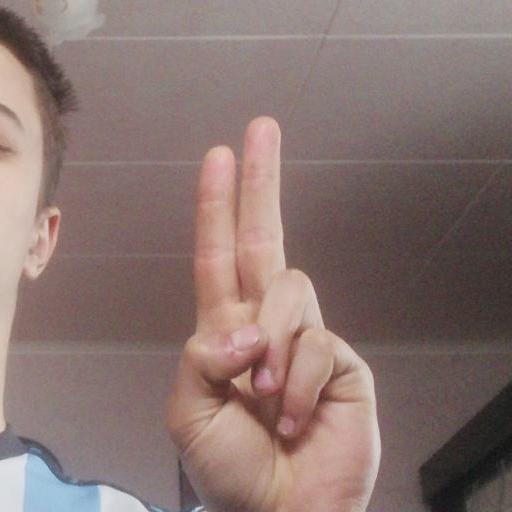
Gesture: two_up